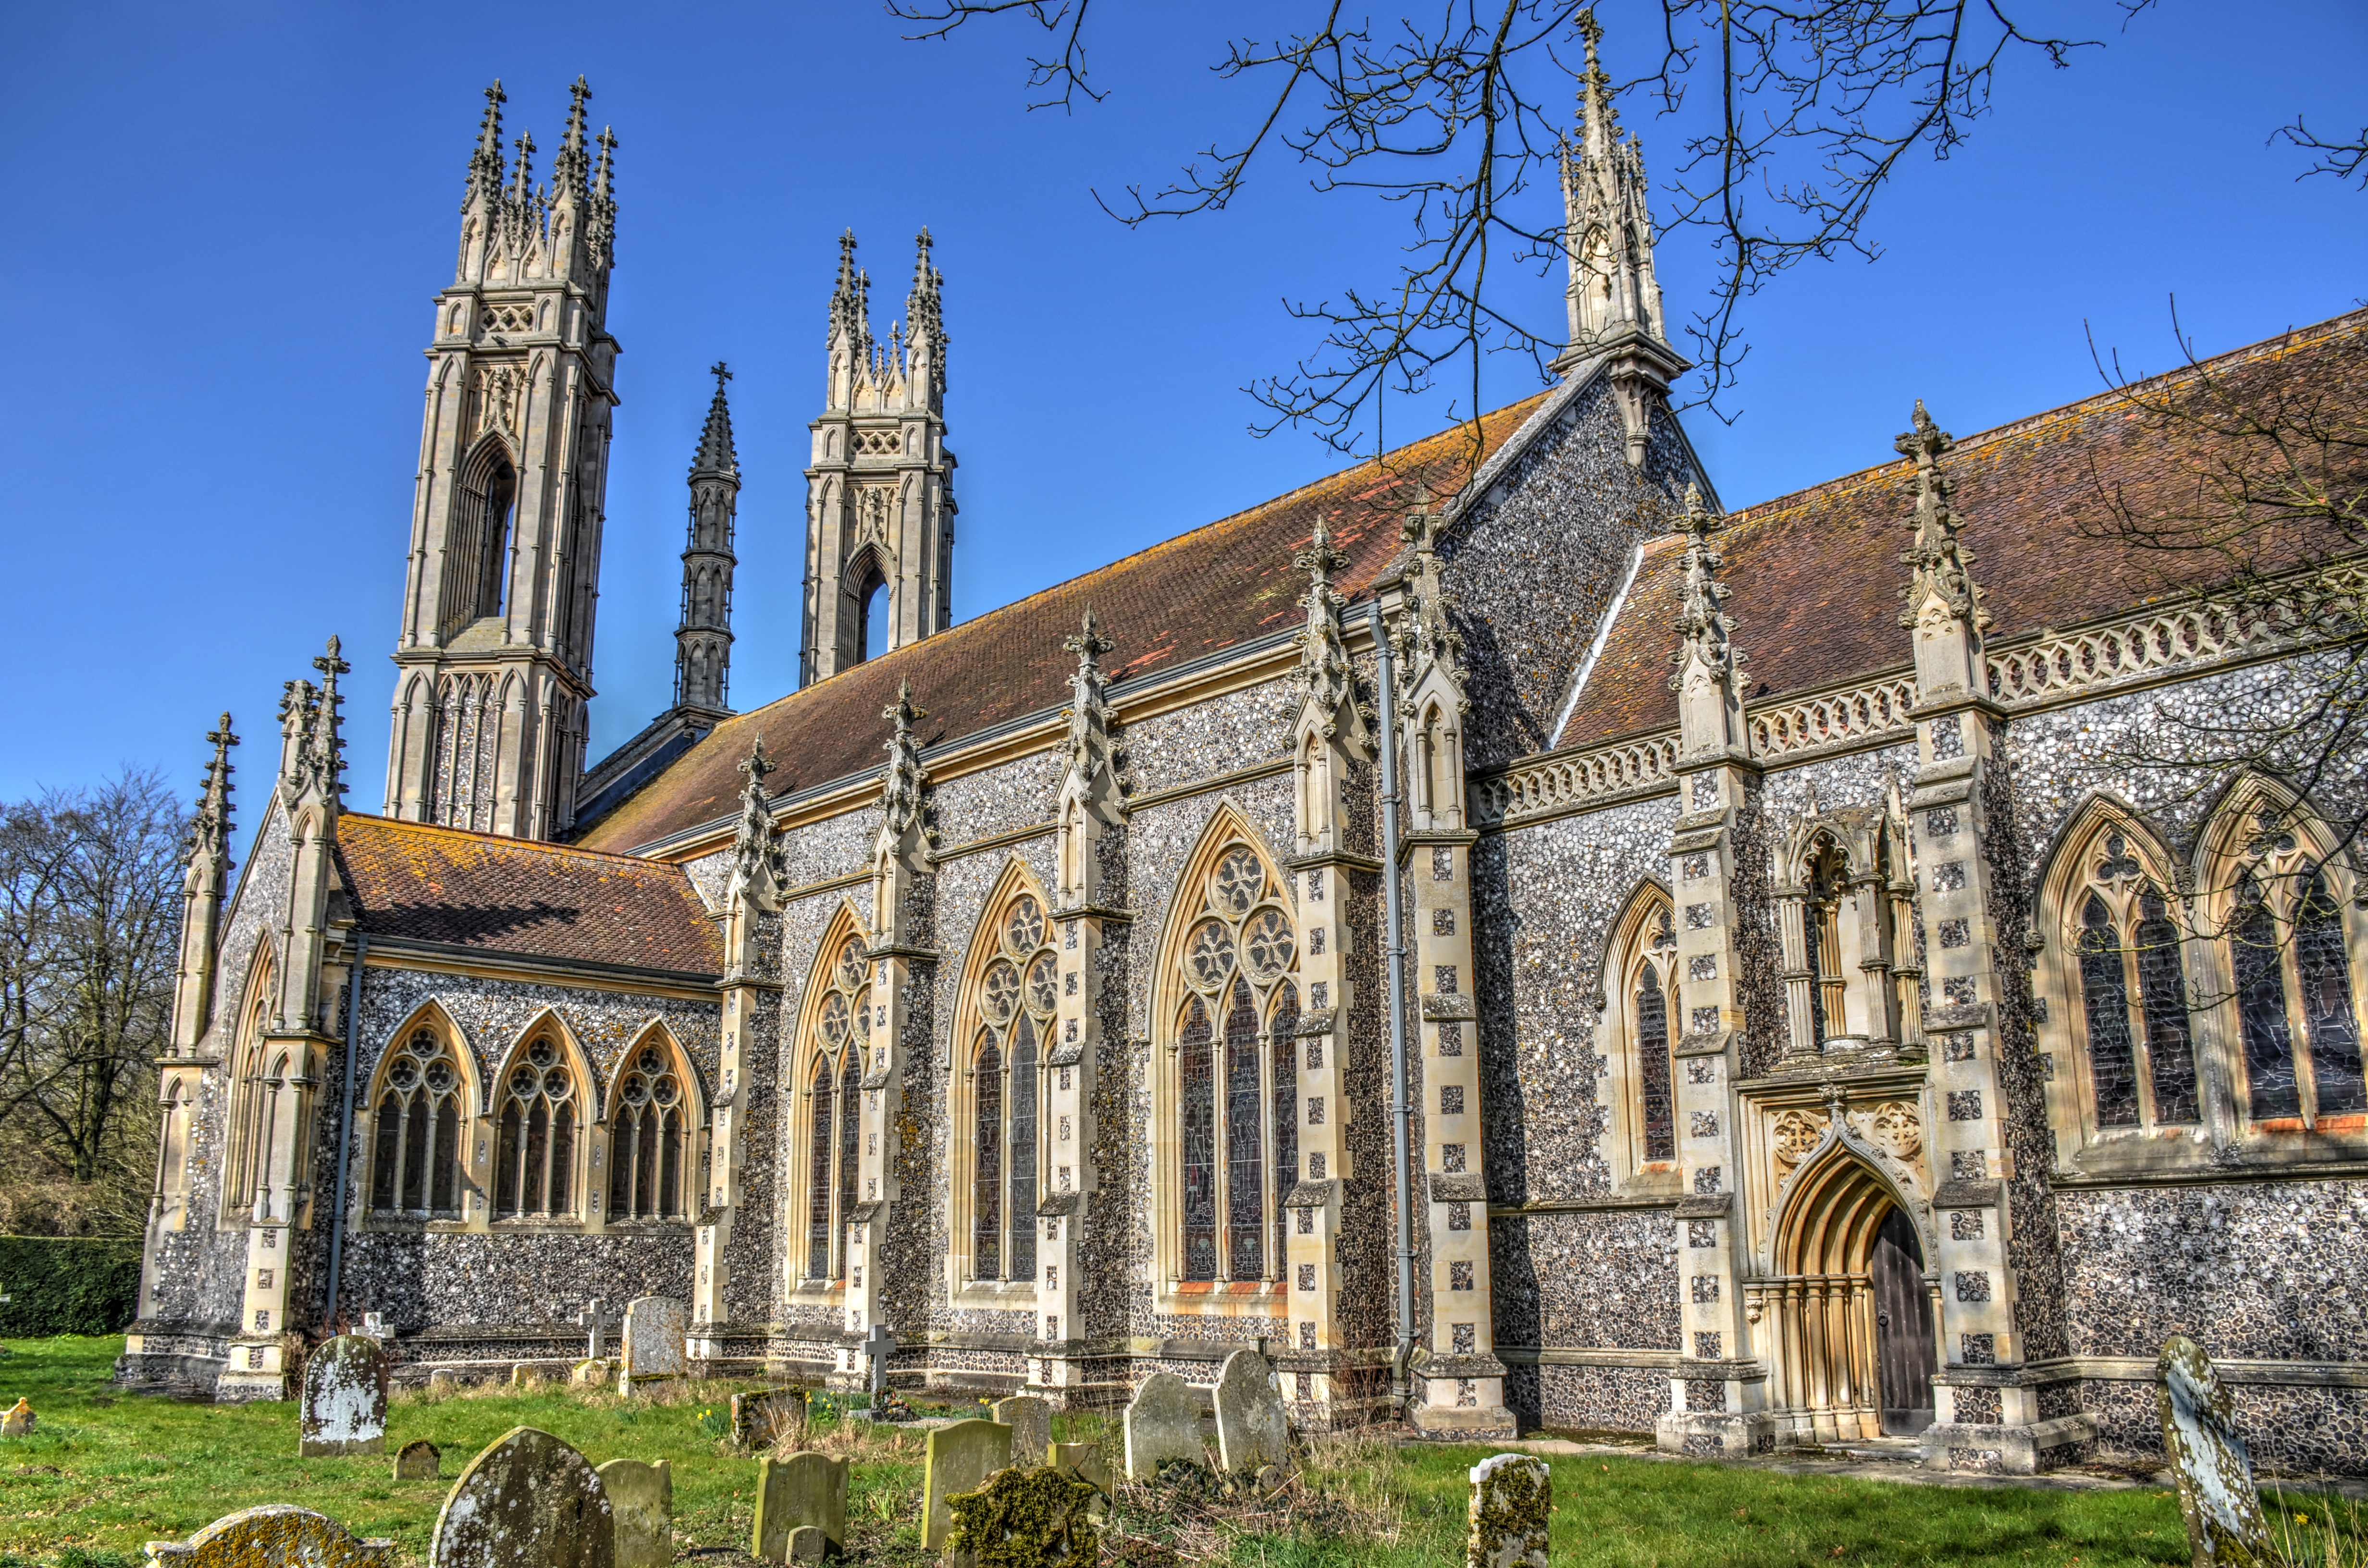
building, facade, church, cathedral, chapel, historic, place of worship, medieval architecture, free, spires, monastery, synagogue, image, abbey, basilica, estate, norfolk, booton, archangel, pocahontas, crocketing, stmichaelsandallangels, rebeccarolfe, gothic architecture, stately home, historic site, byzantine architecture